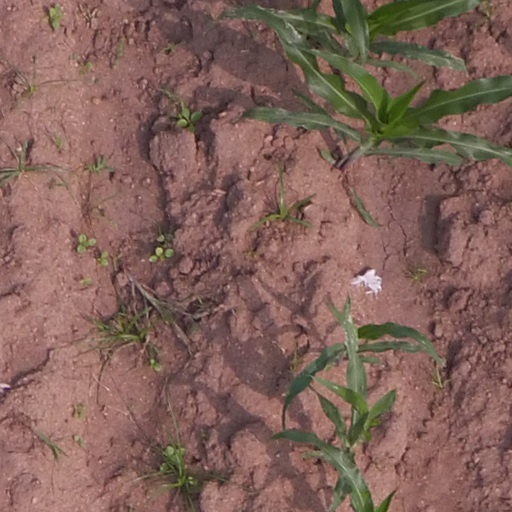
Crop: maize; corn